Futa Pass Cemetery

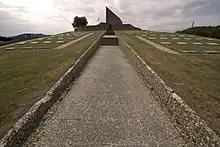
German War Cemetery at Futa Pass

The German Futa Pass Cemetery ('; ') is Italy's largest war cemetery. According to the German War Graves Commission it holds remains of 30,800 German soldiers who died in the Second World War. It is located at the summit of the Futa Pass ("", 903 m) in the Apennines and in Mugello, near Traversa in the commune of Firenzuola, that is, about 40 kilometers north of Florence and 40 kilometers south of Bologna along National Highway Nr. 65 near the border of Tuscany and Emilia-Romagna.